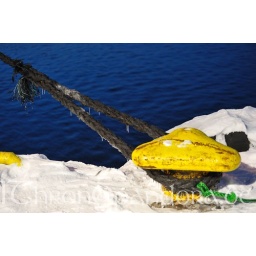
The water on the ropes freezes before it can fall in the deep blue sea...